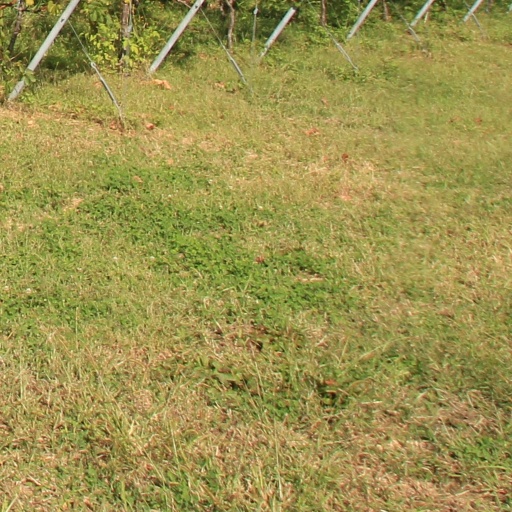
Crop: grape